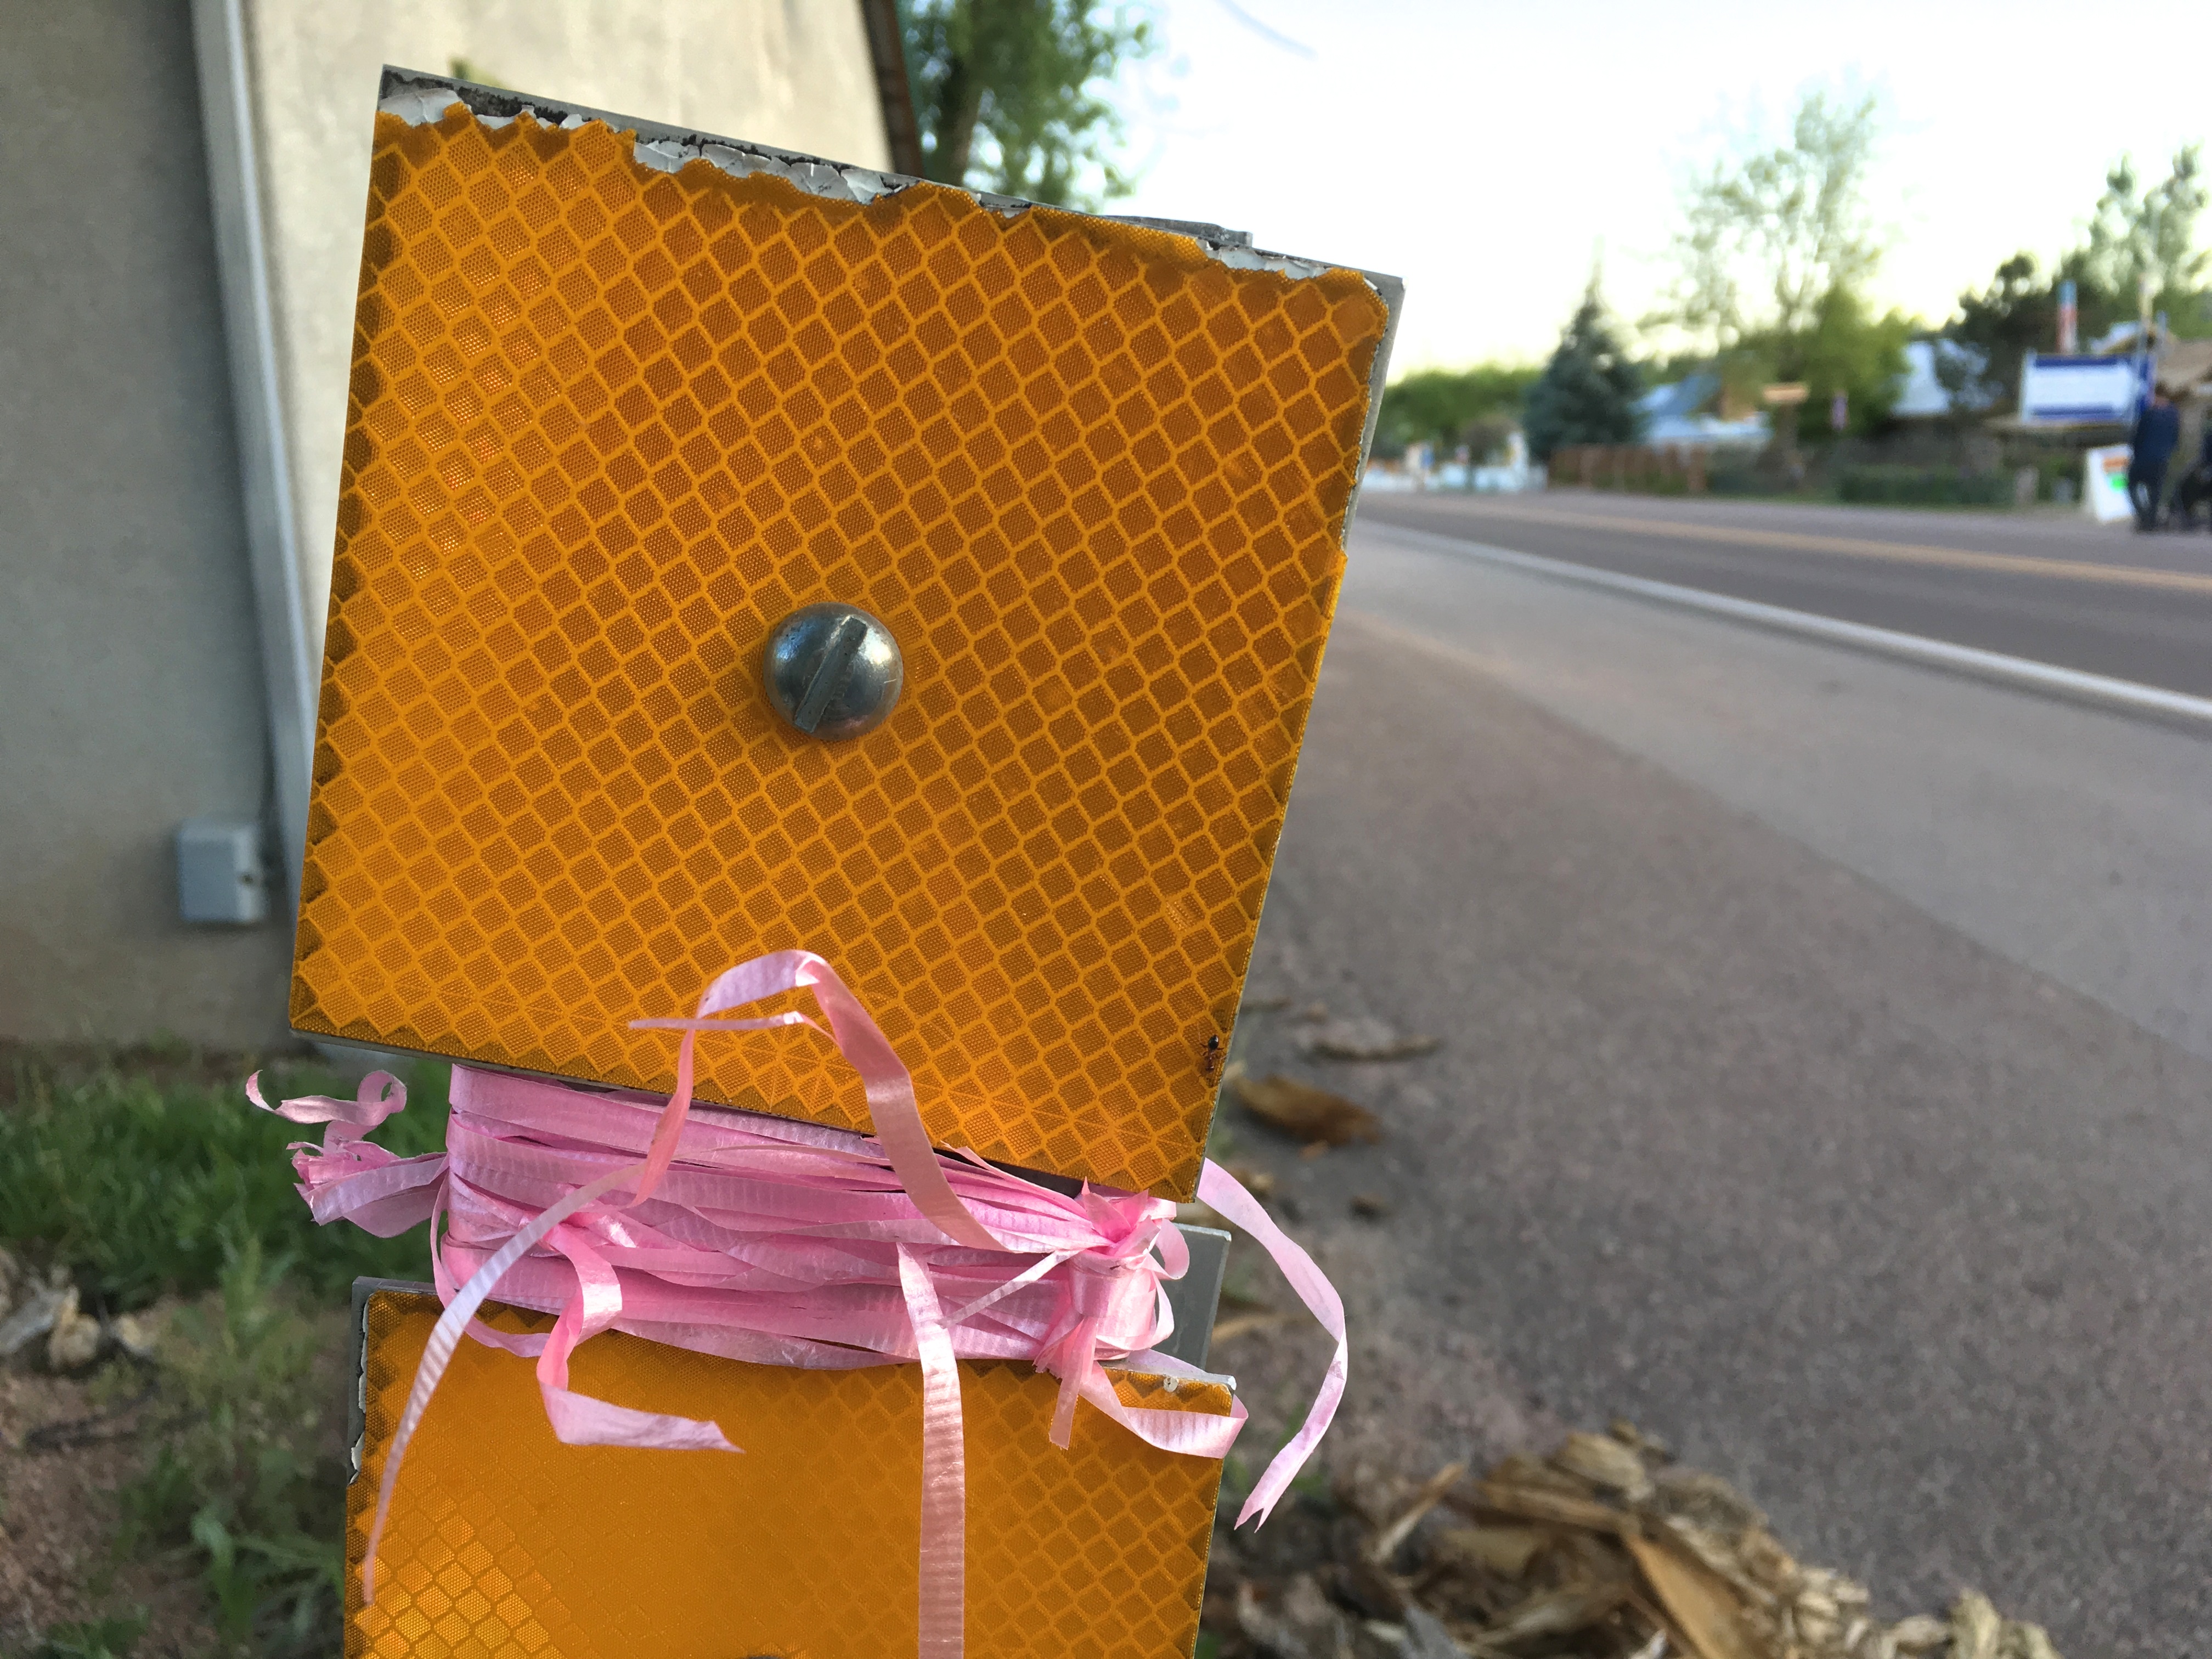
pattern, yellow, design